Stadler Variobahn

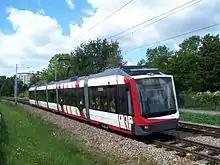
Variobahn in Mannheim, Germany

The Variotram is a low-floor light rail tram designed for city center operation. Since customers consist of both existing and new systems, and their specifications vary, the Variotram has flexibility in specifications. It can be built as uni- or bi-directional, with 70 or 100% low floor. Rail gauge can be or . Width options include , , and . The length varies with either three, four, five or seven articulated modules. The floor height is over the rail. The seating and standing arrangements are flexible, and the trams feature wide doors. The tram has hub motors on all wheels, thus eliminating the need for axles and bogies. These compact motors are the key to the low-floor concept, since they can be placed under the seating. This allows the full length of the tram to be step-free accessible from the platforms.